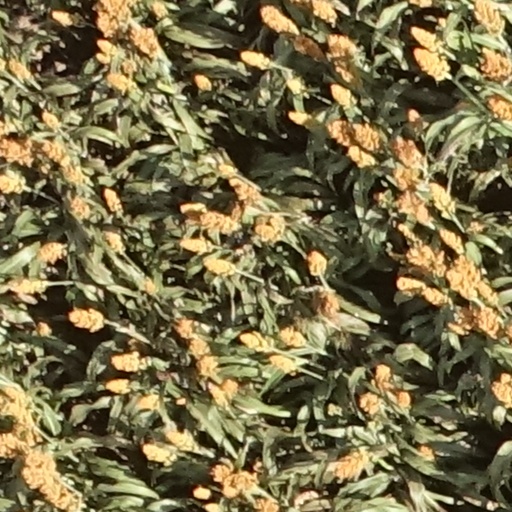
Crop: sorghum